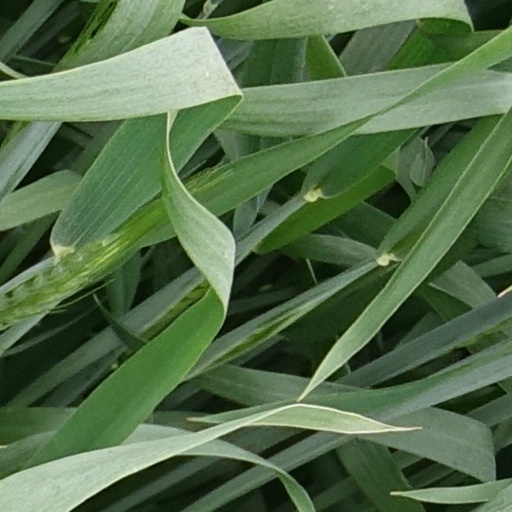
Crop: wheat